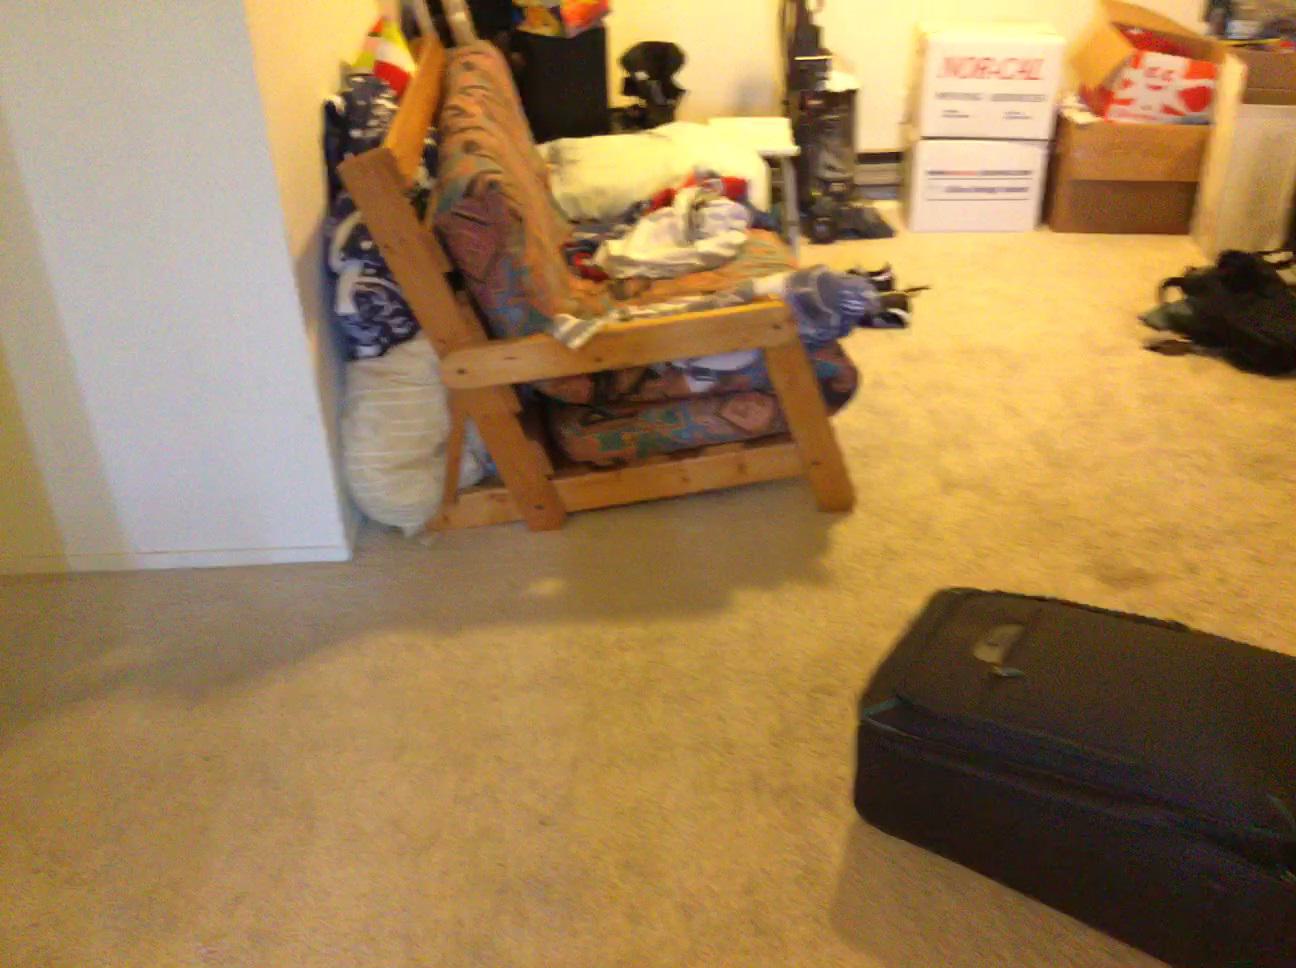
Question: Is the clothes left of the stool from the second object's perspective? Final answer should be yes or no.
Answer: Yes